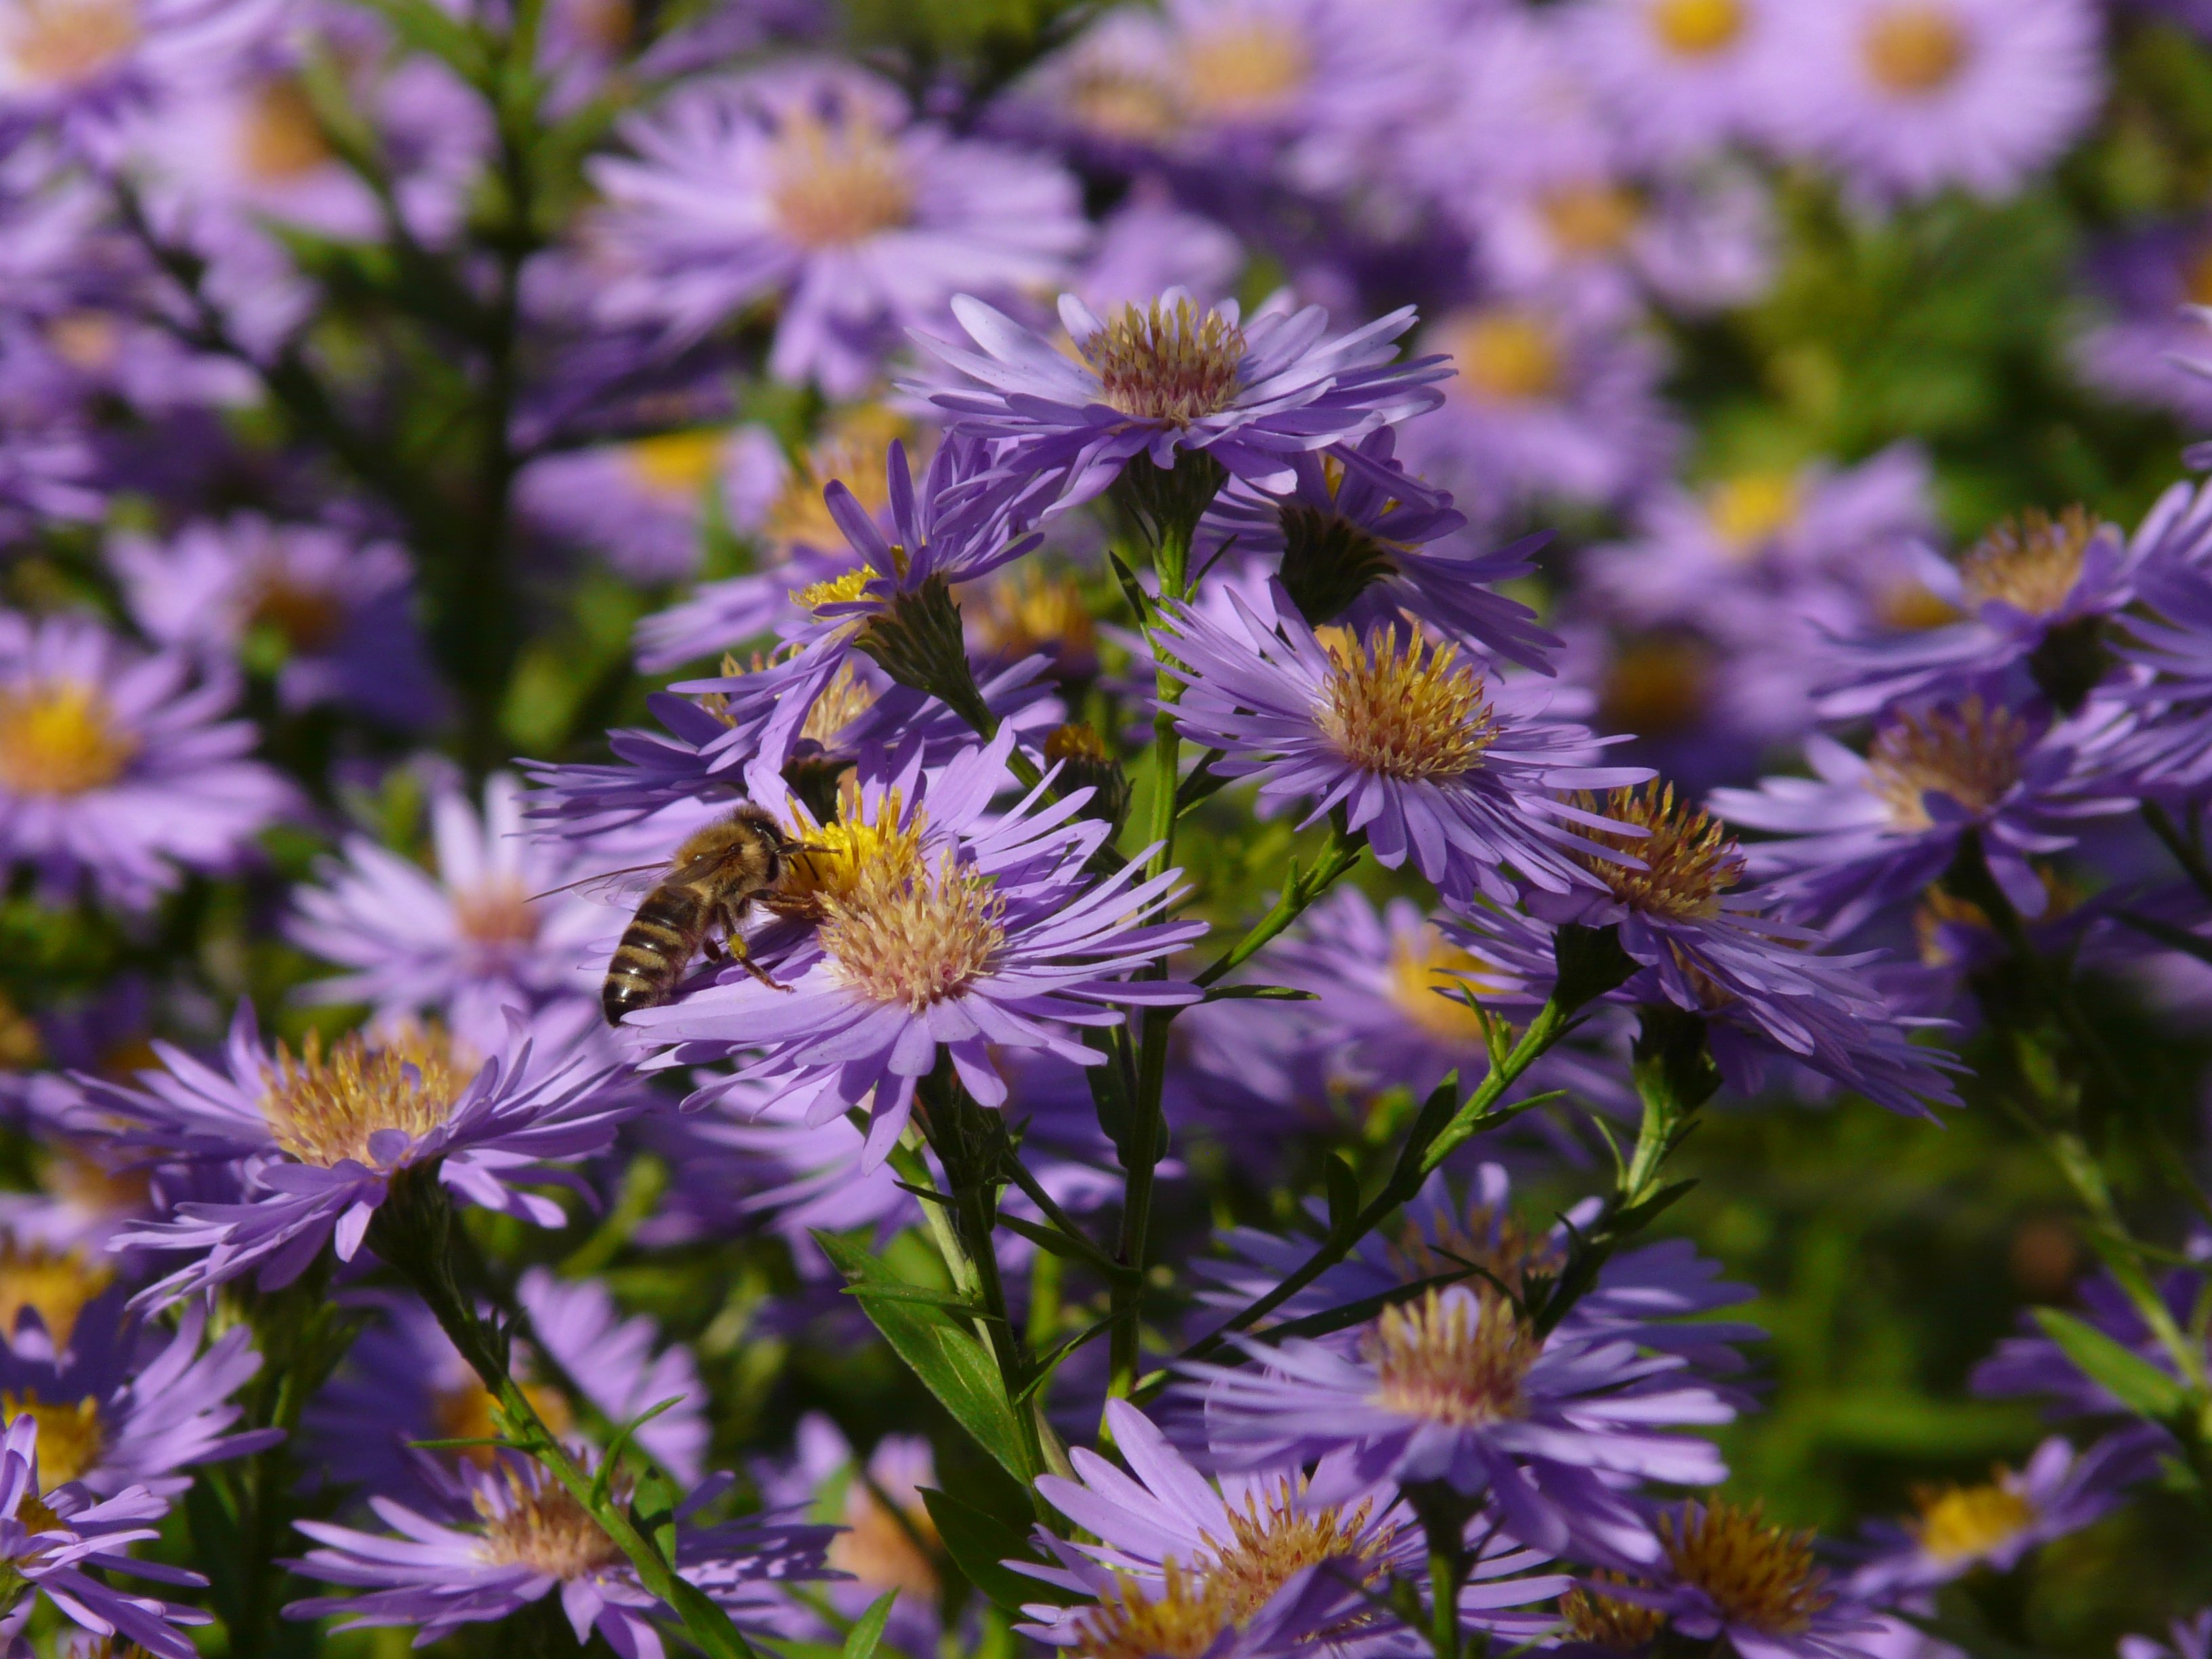
smooth leaf aster, aster, herbstaster, flower, bloom, flowers, ornamental plant, purple, violet, flora, colorful, color, bee